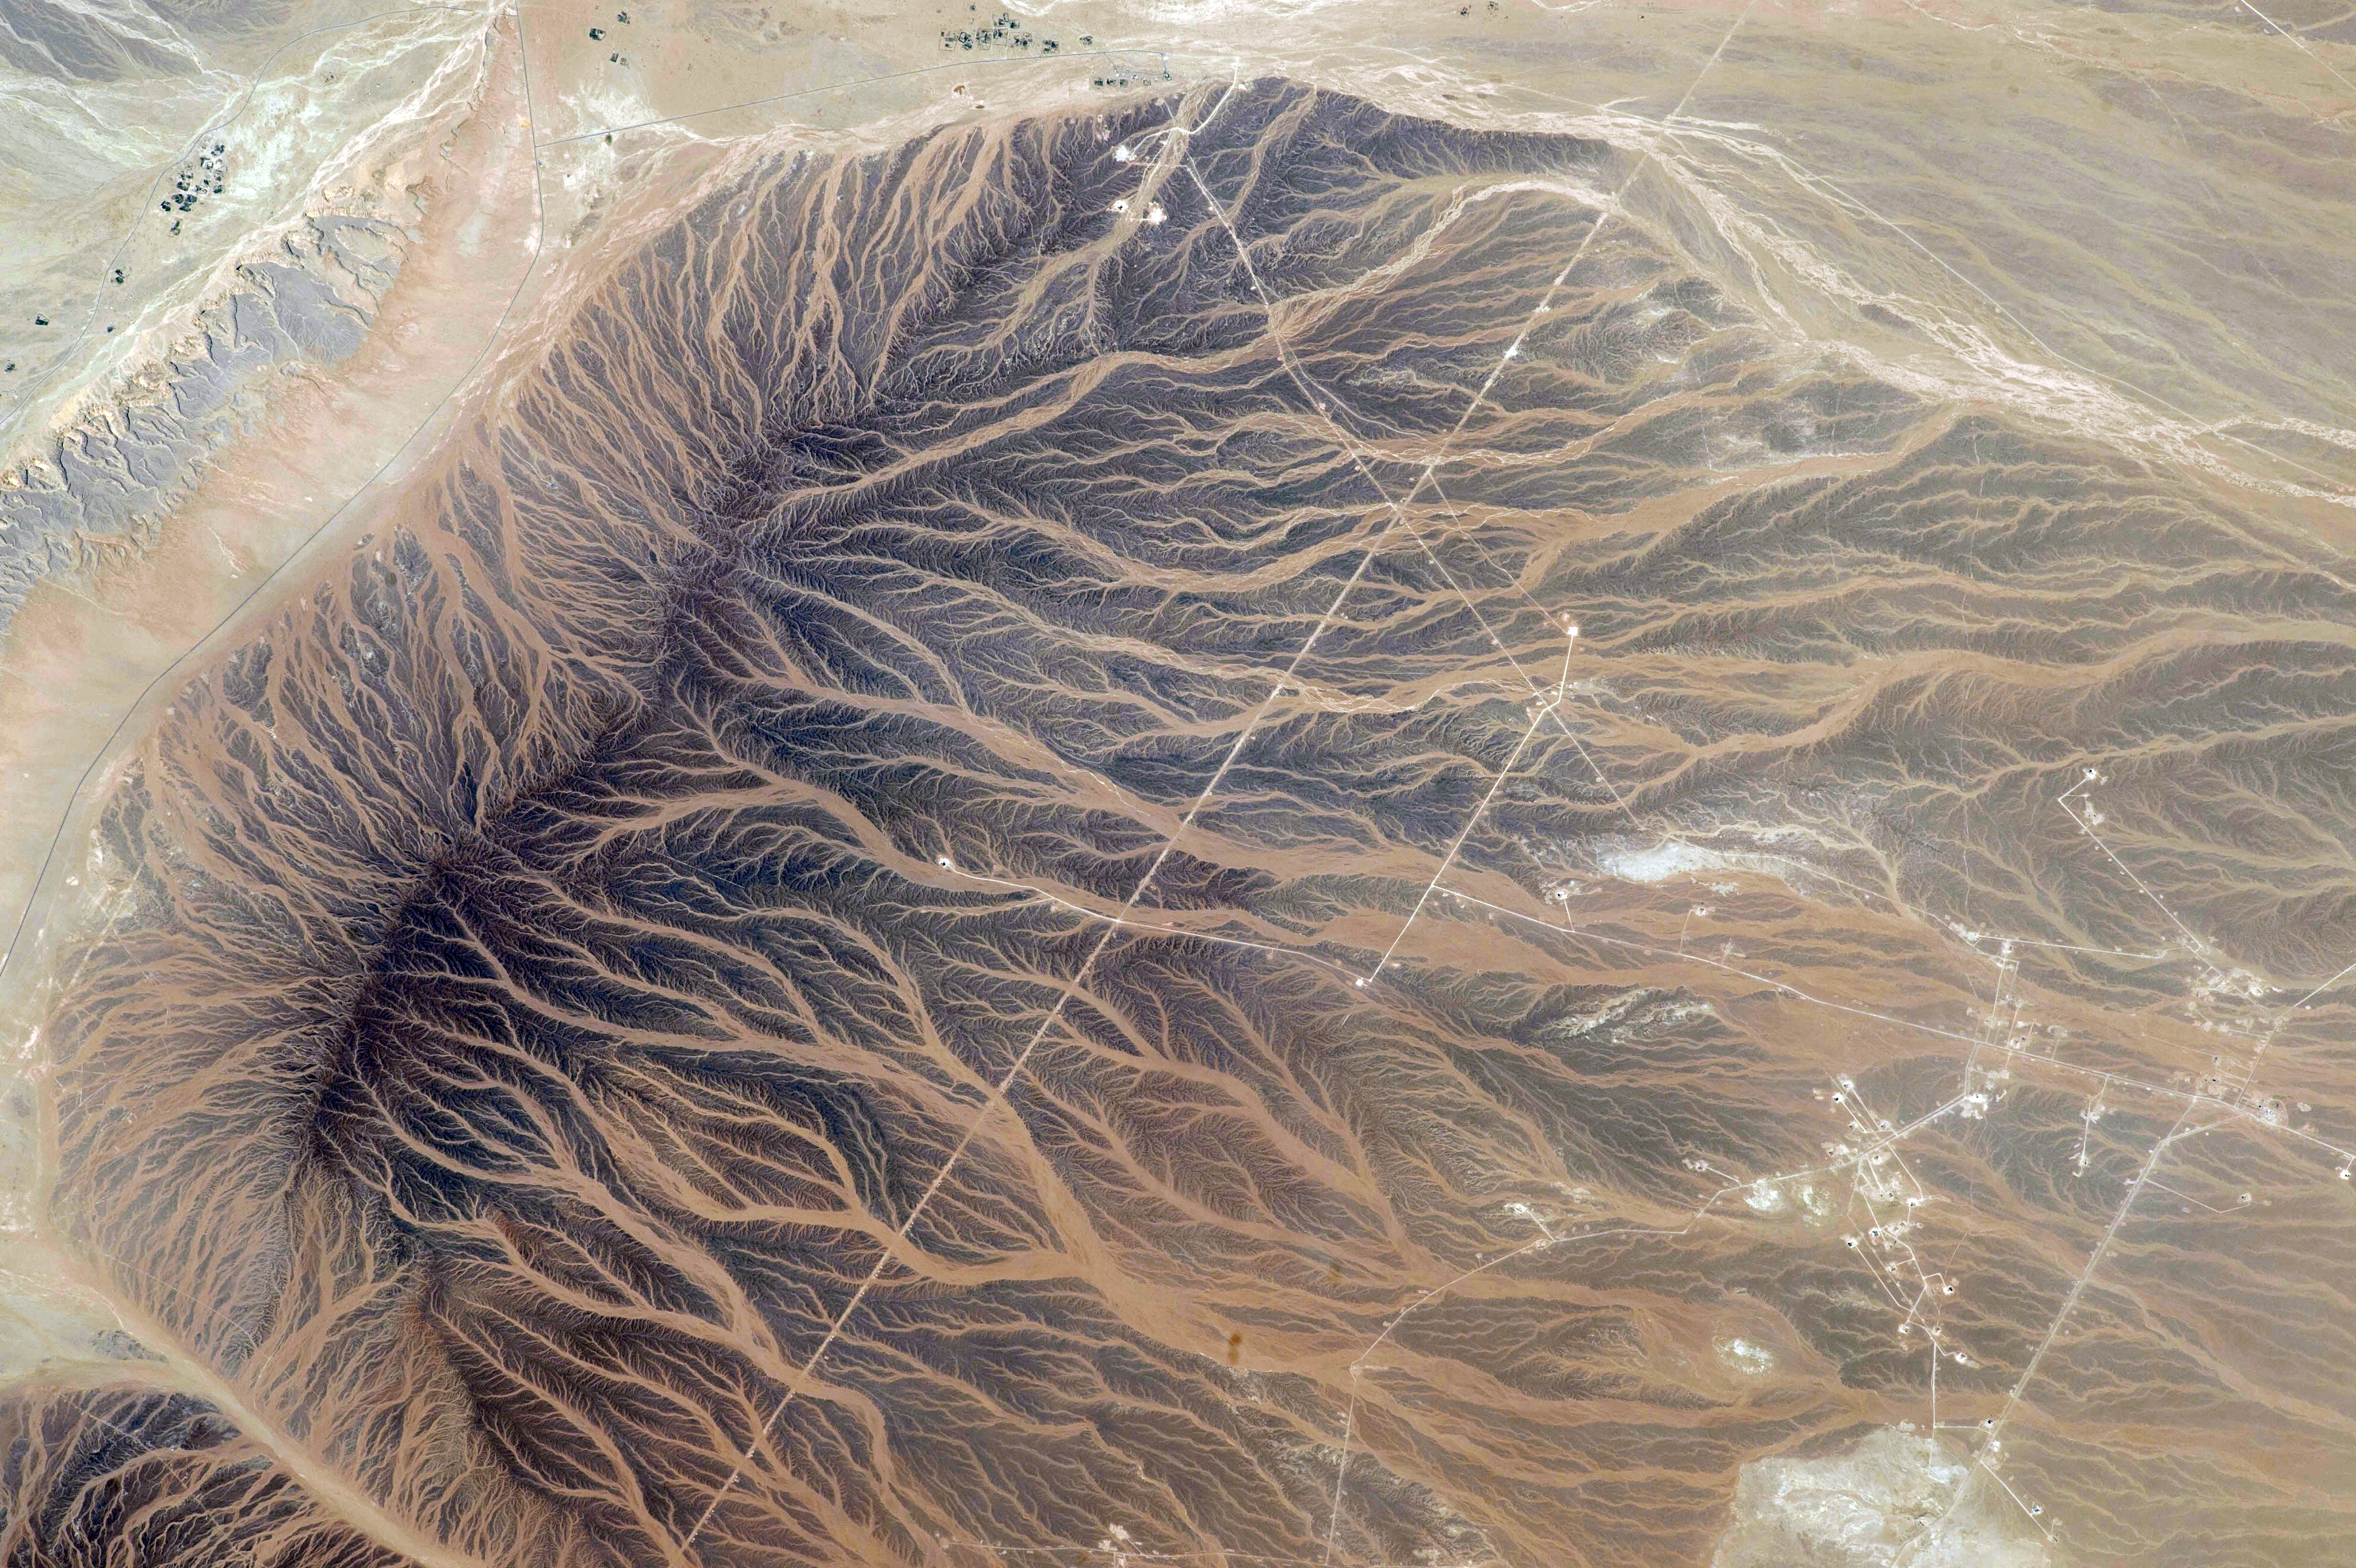
sand, texture, environment, material, satellite view, earth